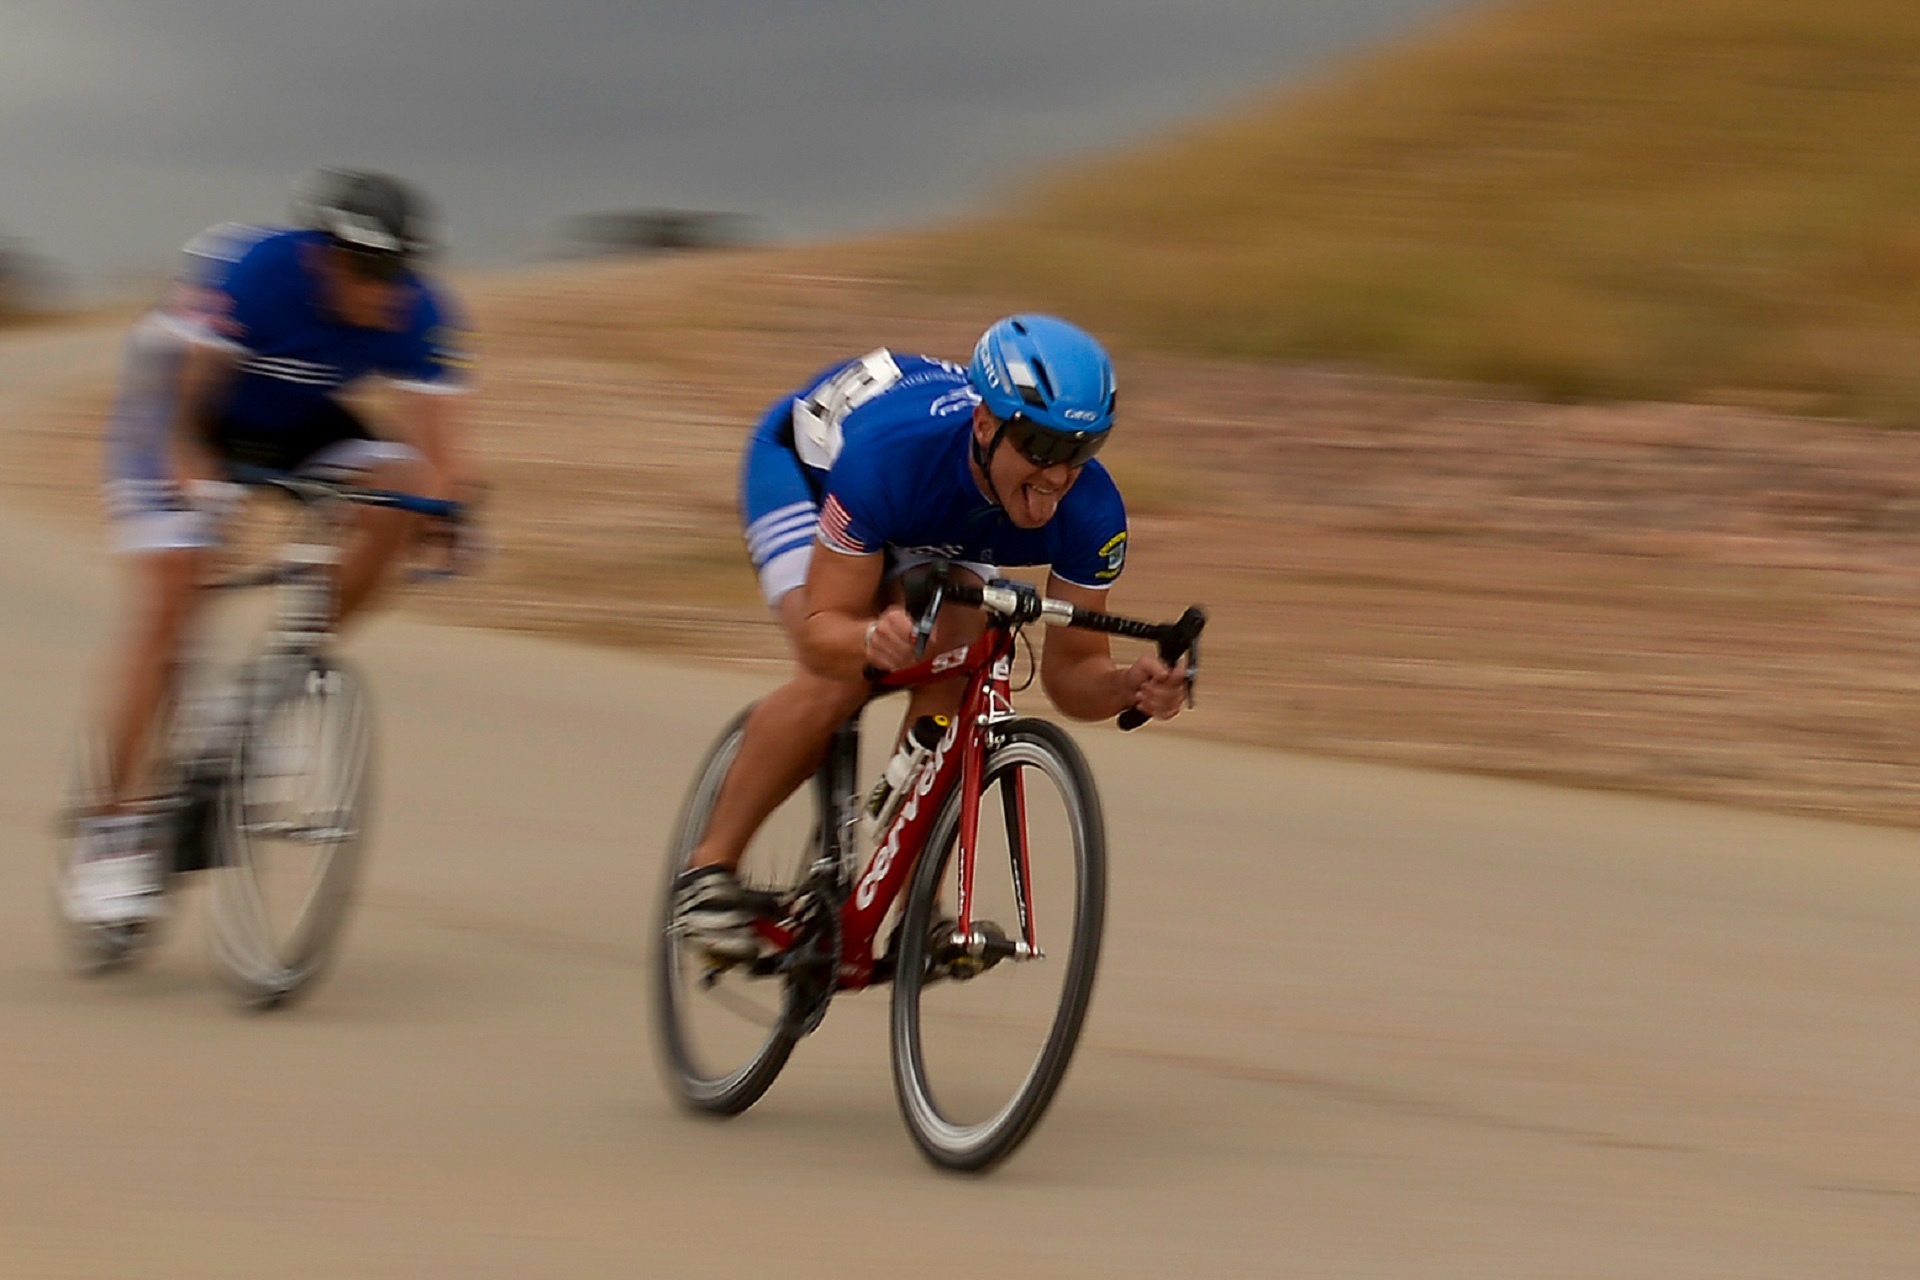
road, bicycle, recreation, vehicle, ride, fitness, sports equipment, mountain bike, cycling, race, competition, sports, helmet, bicycles, biking, racing, fast, riders, cyclists, track cycling, road cycling, outdoor recreation, cycle sport, cyclo cross bicycle, cyclo cross, bicycle racing, road bicycle, racing bicycle, road bicycle racing, mountain bike racing, keirin